Leatherhead

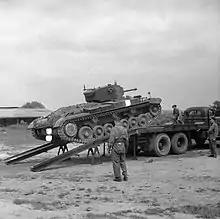
A Valentine tank at the Goblin plant, Leatherhead, 10 June 1942

The construction of the A24 bypass (between Givons Grove and Leatherhead Common) started in 1931 and the final section opened in May 1934. Young Street (the A246 between Bocketts Farm and Givons Grove) was built by the Corps of Royal Canadian Military Engineers between June 1940 and May 1941. In October 1985, the town was joined to the UK motorway system when the M25 was opened between Wisley and Reigate.